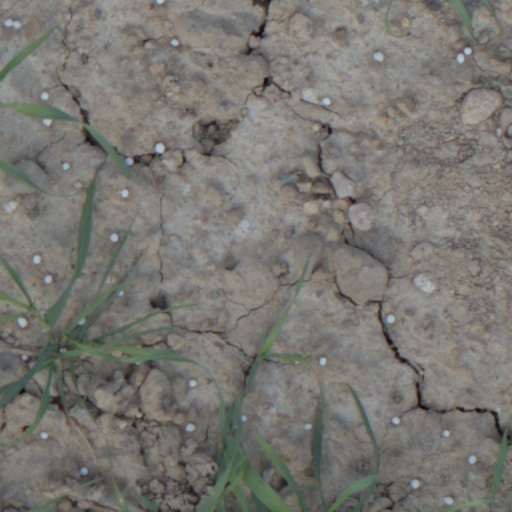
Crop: wheat